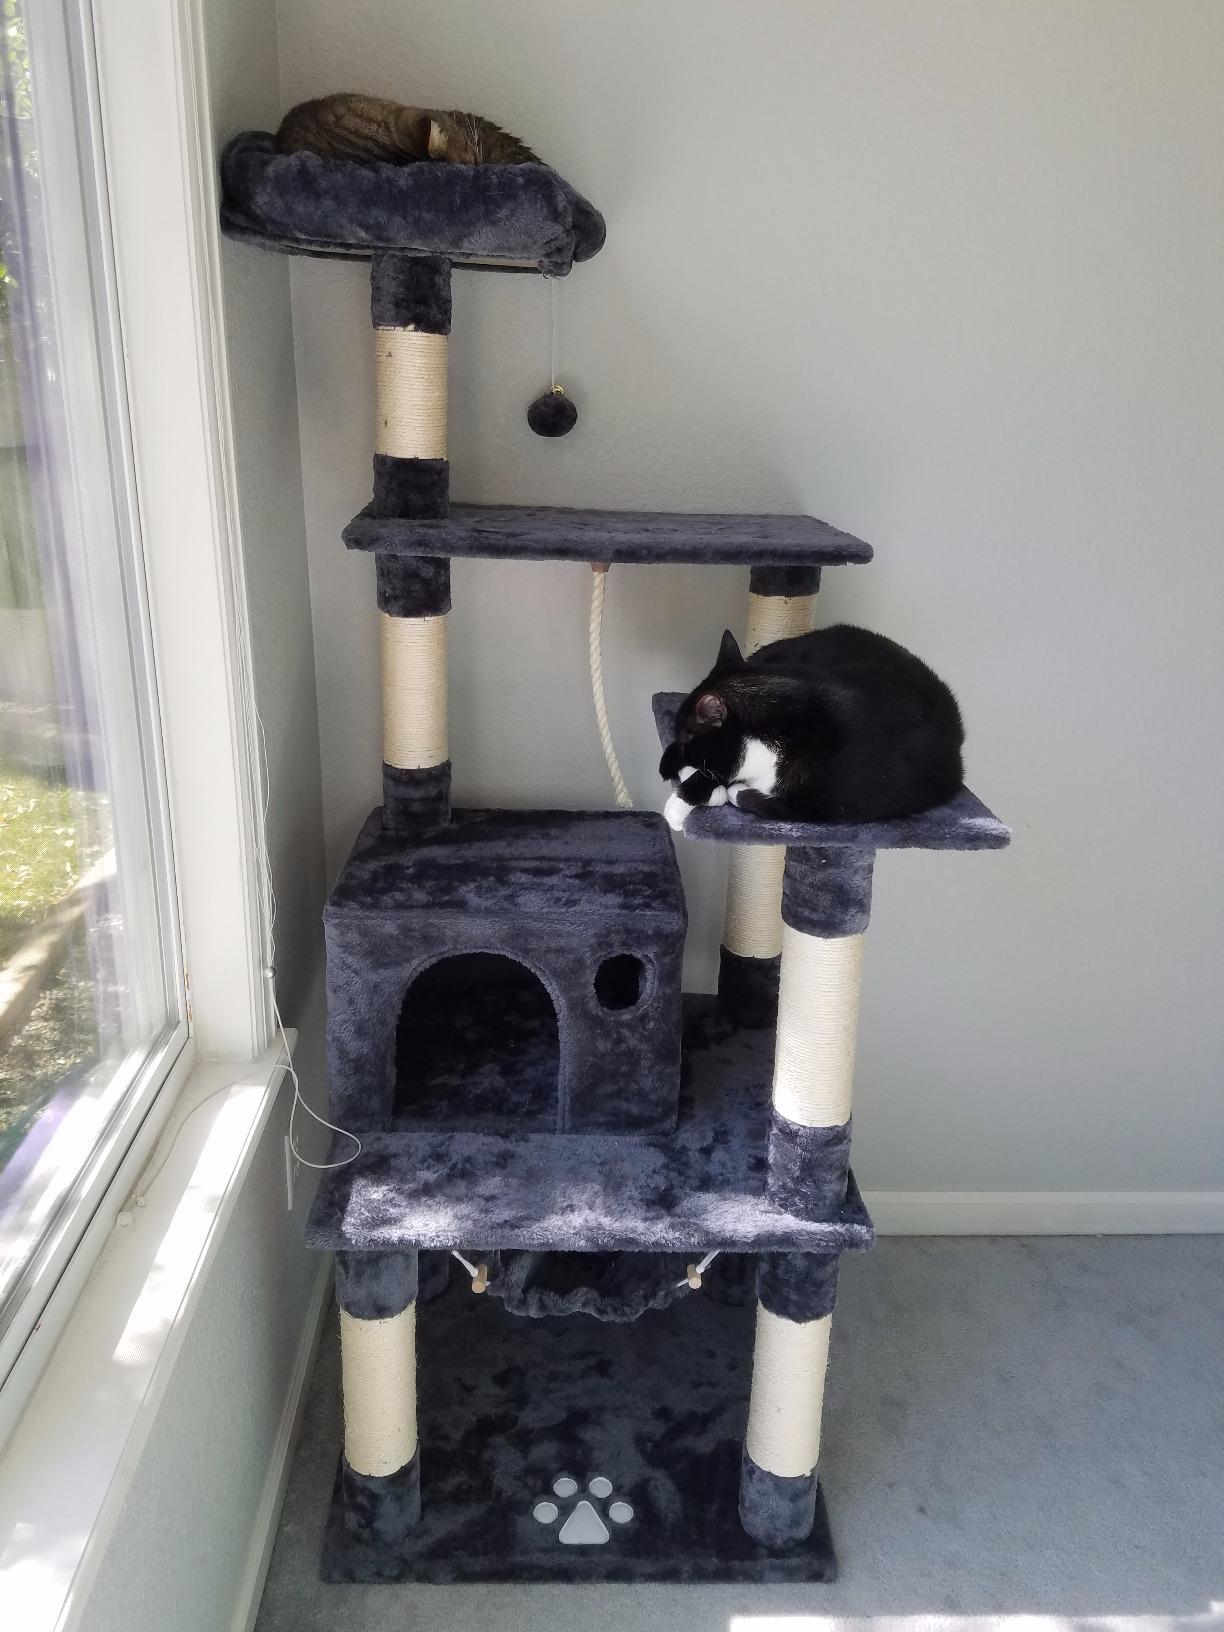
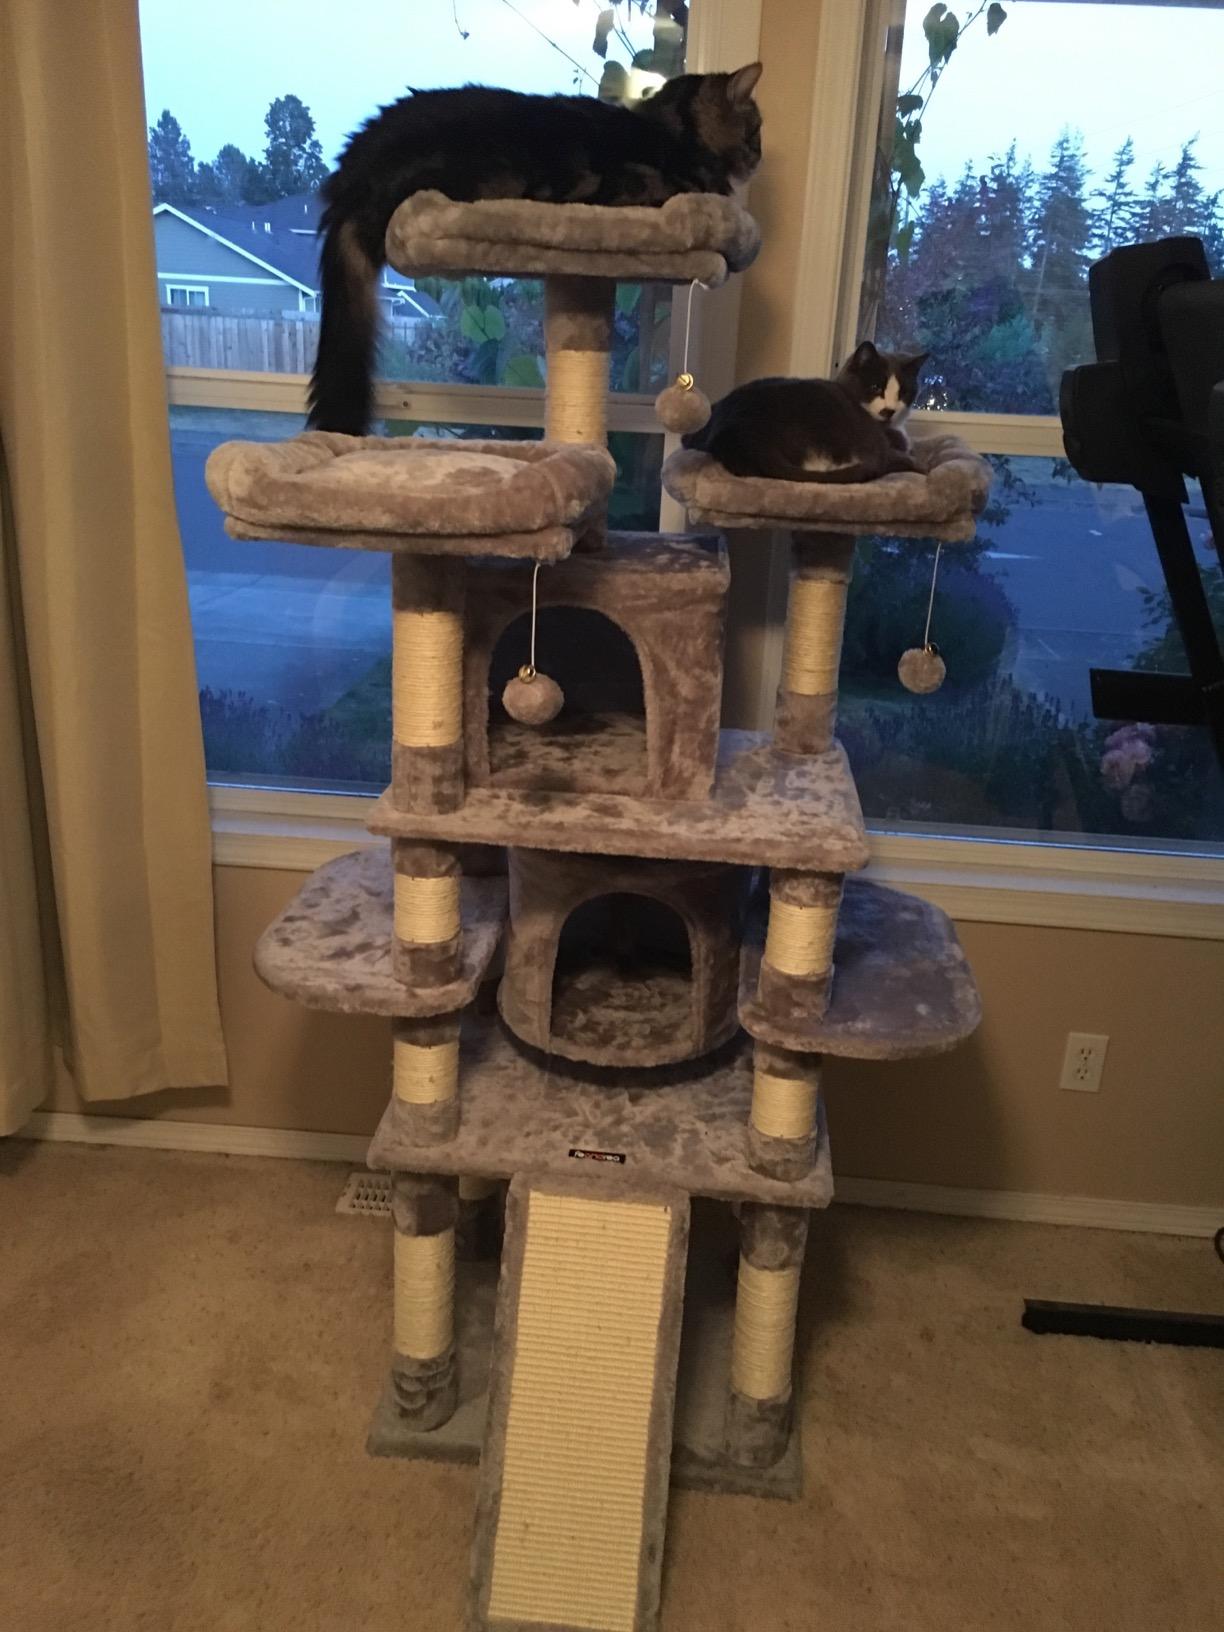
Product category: items_cat tree
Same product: no